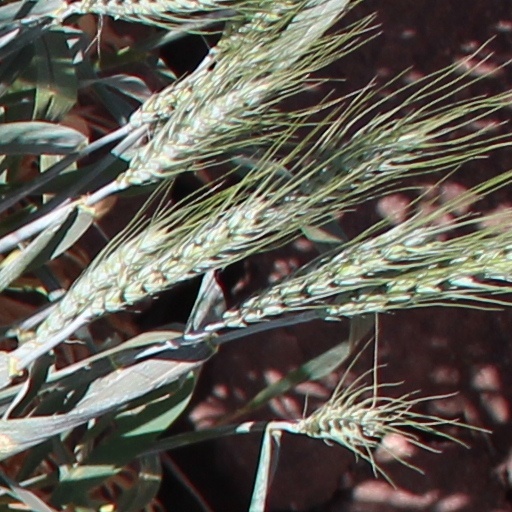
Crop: wheat